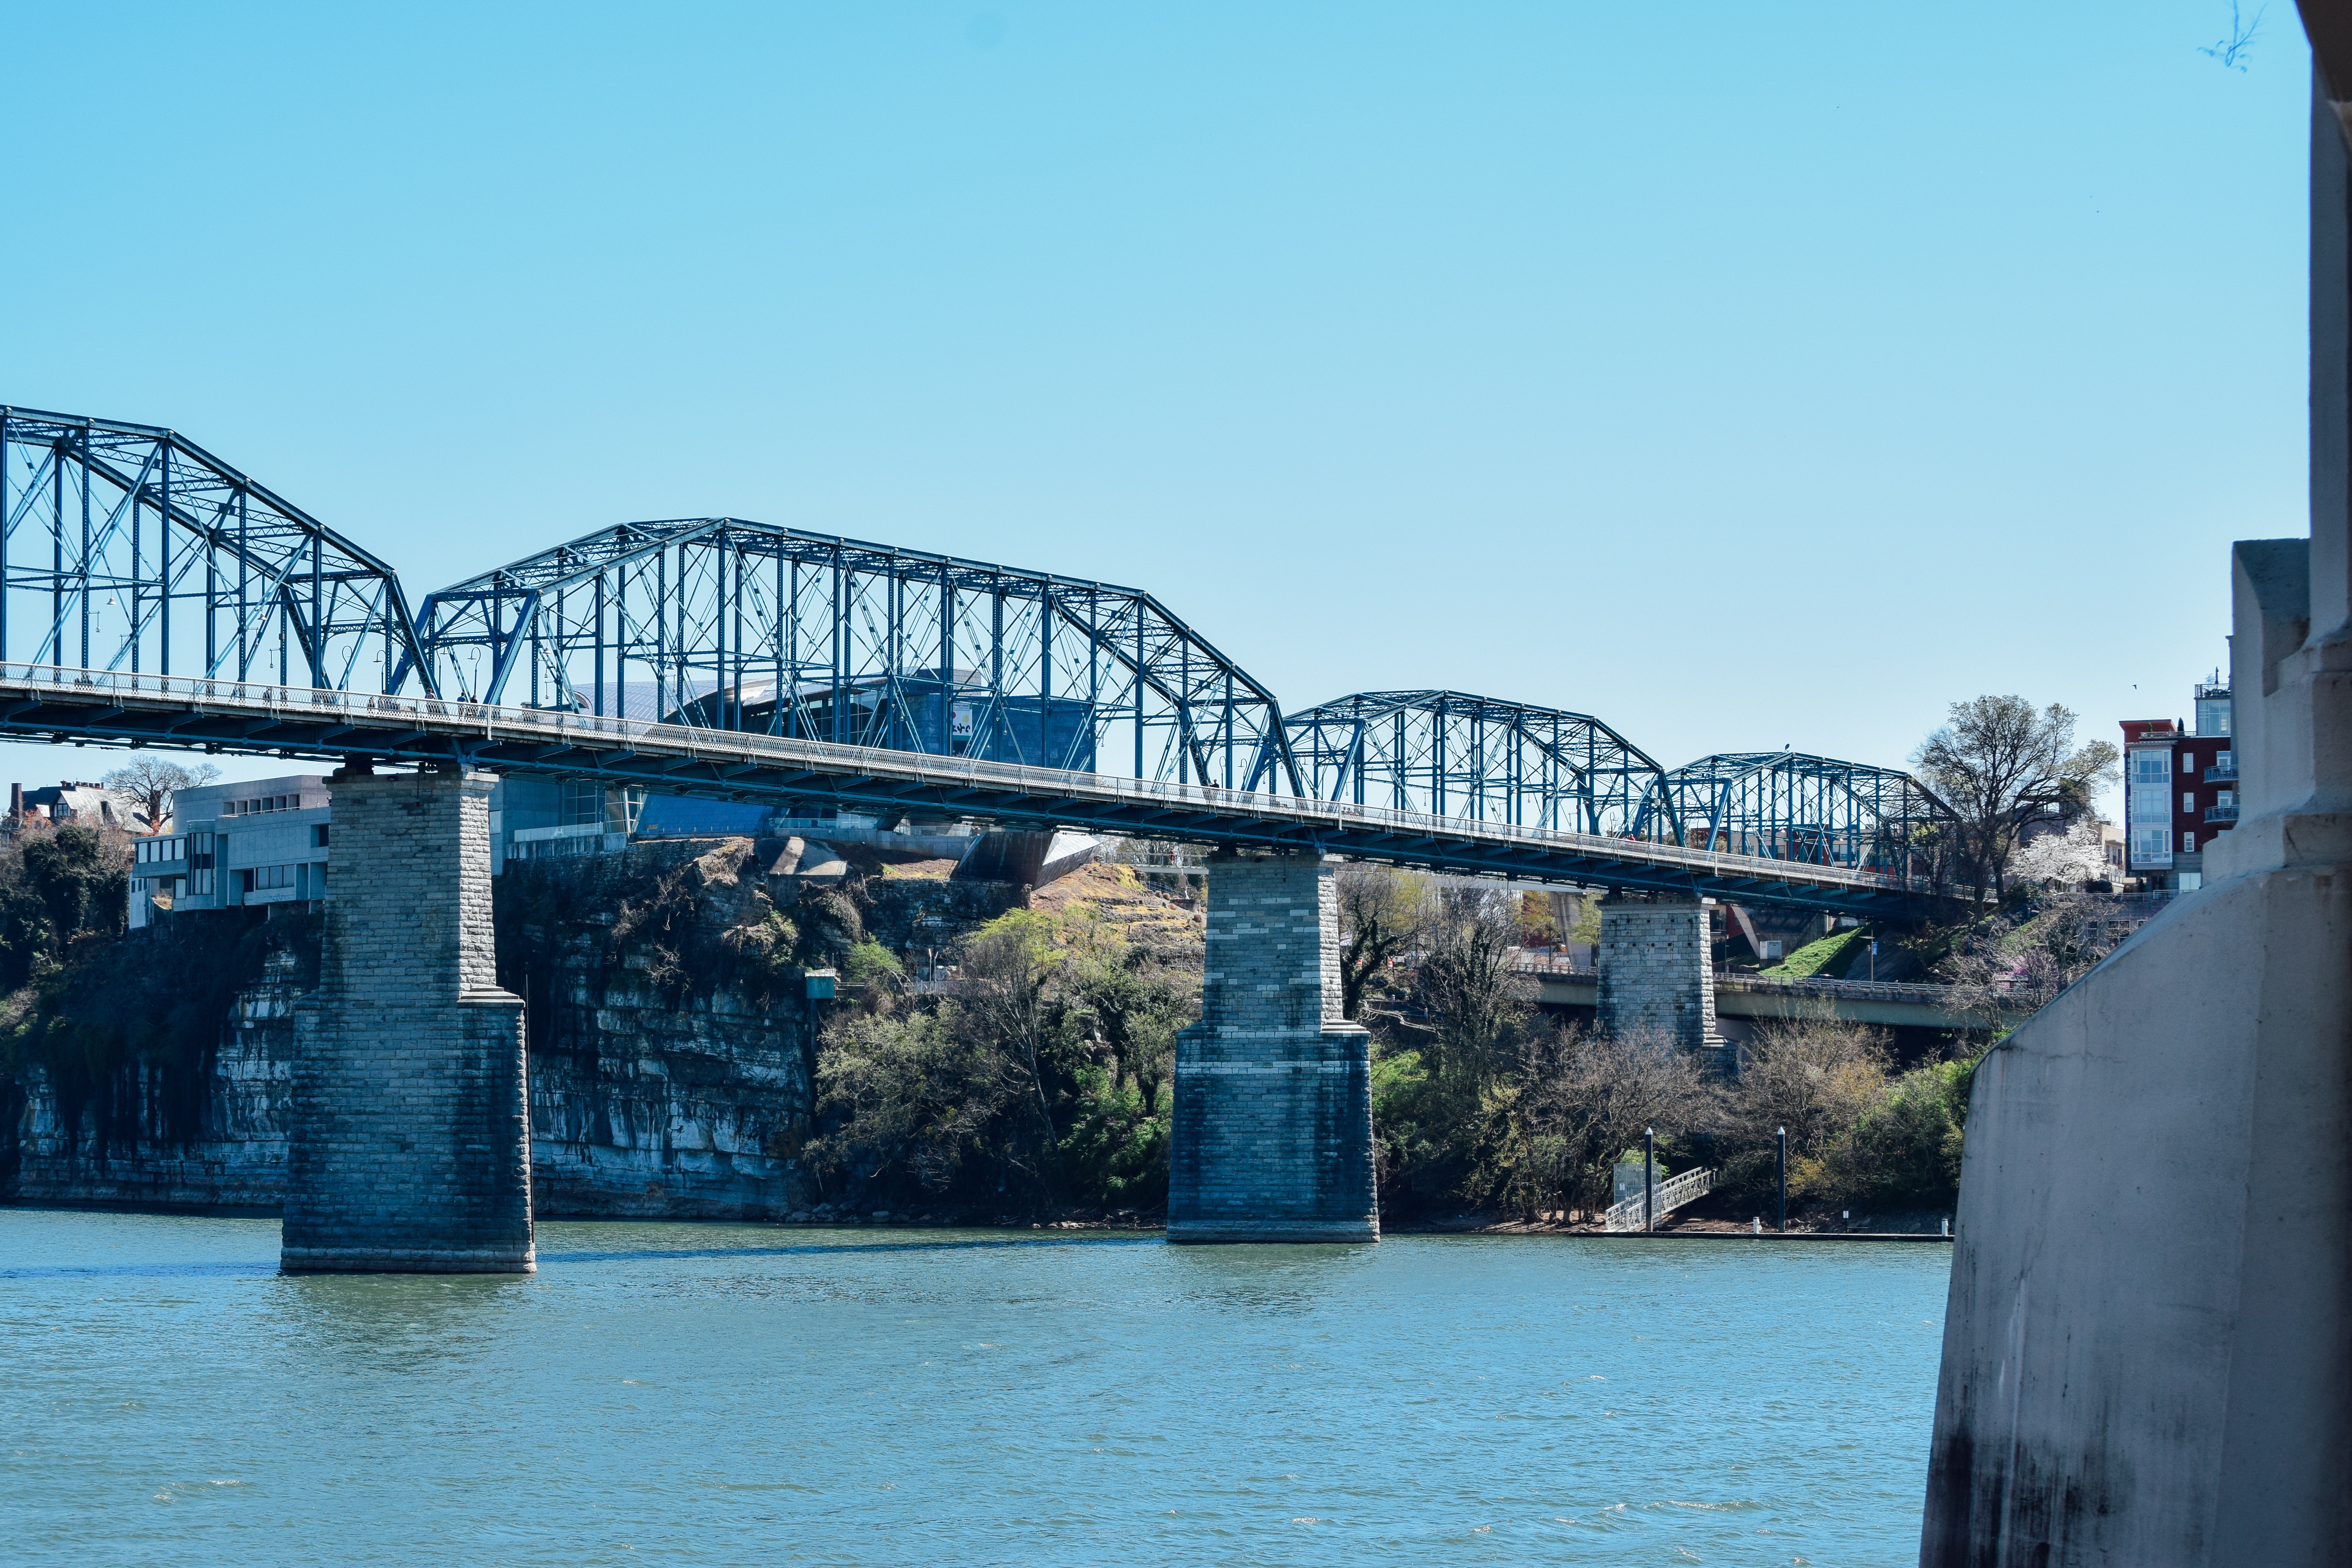
water, bridge, river, cityscape, landmark, tourism, waterway, arch bridge, truss bridge, nonbuilding structure